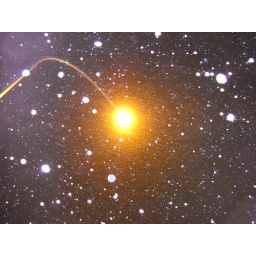
A streetlight near my bus stop while it was snowing outside. January 3, 2010.